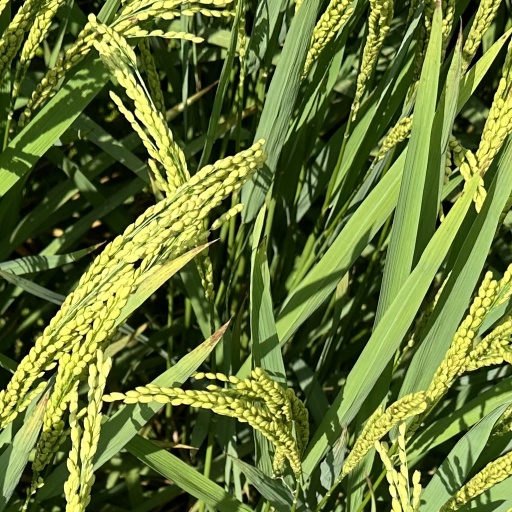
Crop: rice